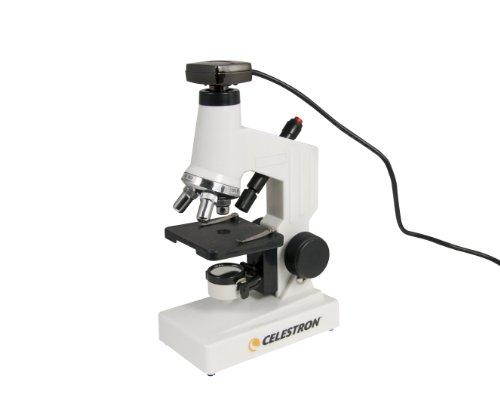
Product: Celestron 44320 Microscope Digital Kit MDK
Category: Electronics | Camera & Photo | Binoculars & Scopes | Microscopes | USB Microscopes
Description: Includes 3 prepared glass slides, 2 blank glass slides, 1 blank well slide, light diffuser, needle probe, eye dropper and tweezers.
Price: $44.55